Colonnata

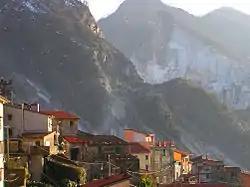
View of Colonnata and Apuan Alps

Colonnata is an Italian ancient village and a hamlet ("frazione") of the "comune" of Carrara, (Massa-Carrara, Tuscany). It is situated in the Apuan Alps, and is known worldwide for the pork fat delicacy Lardo di Colonnata, and for its marble quarries.